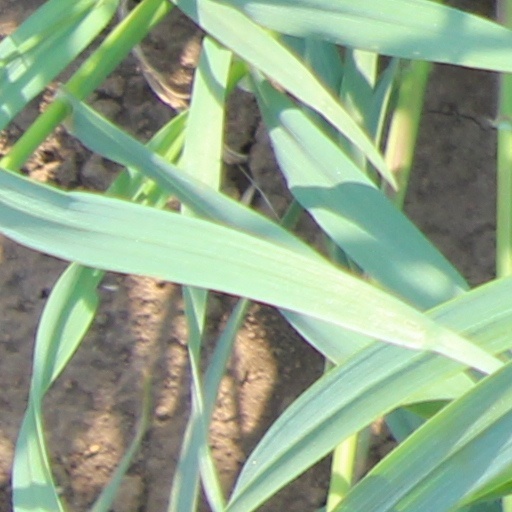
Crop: wheat